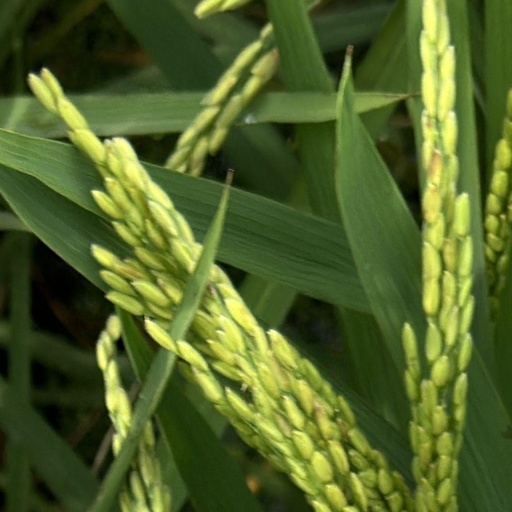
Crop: rice